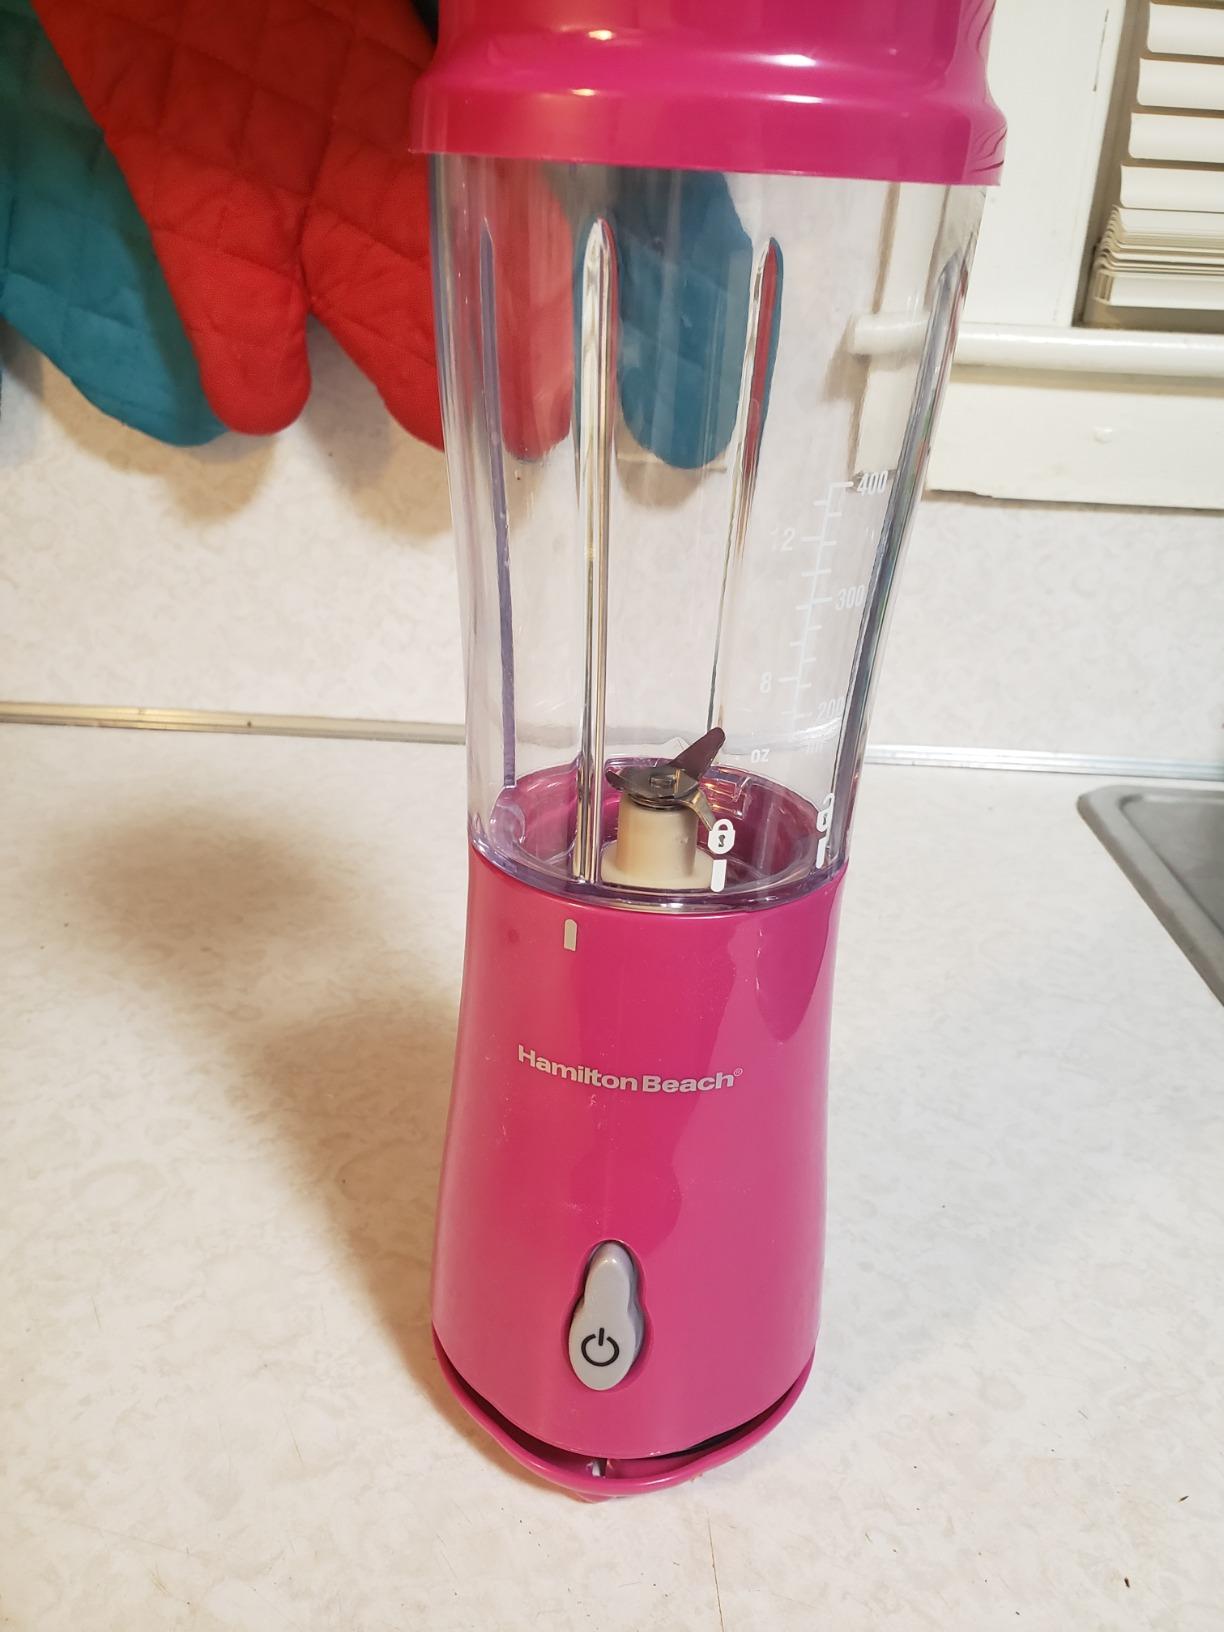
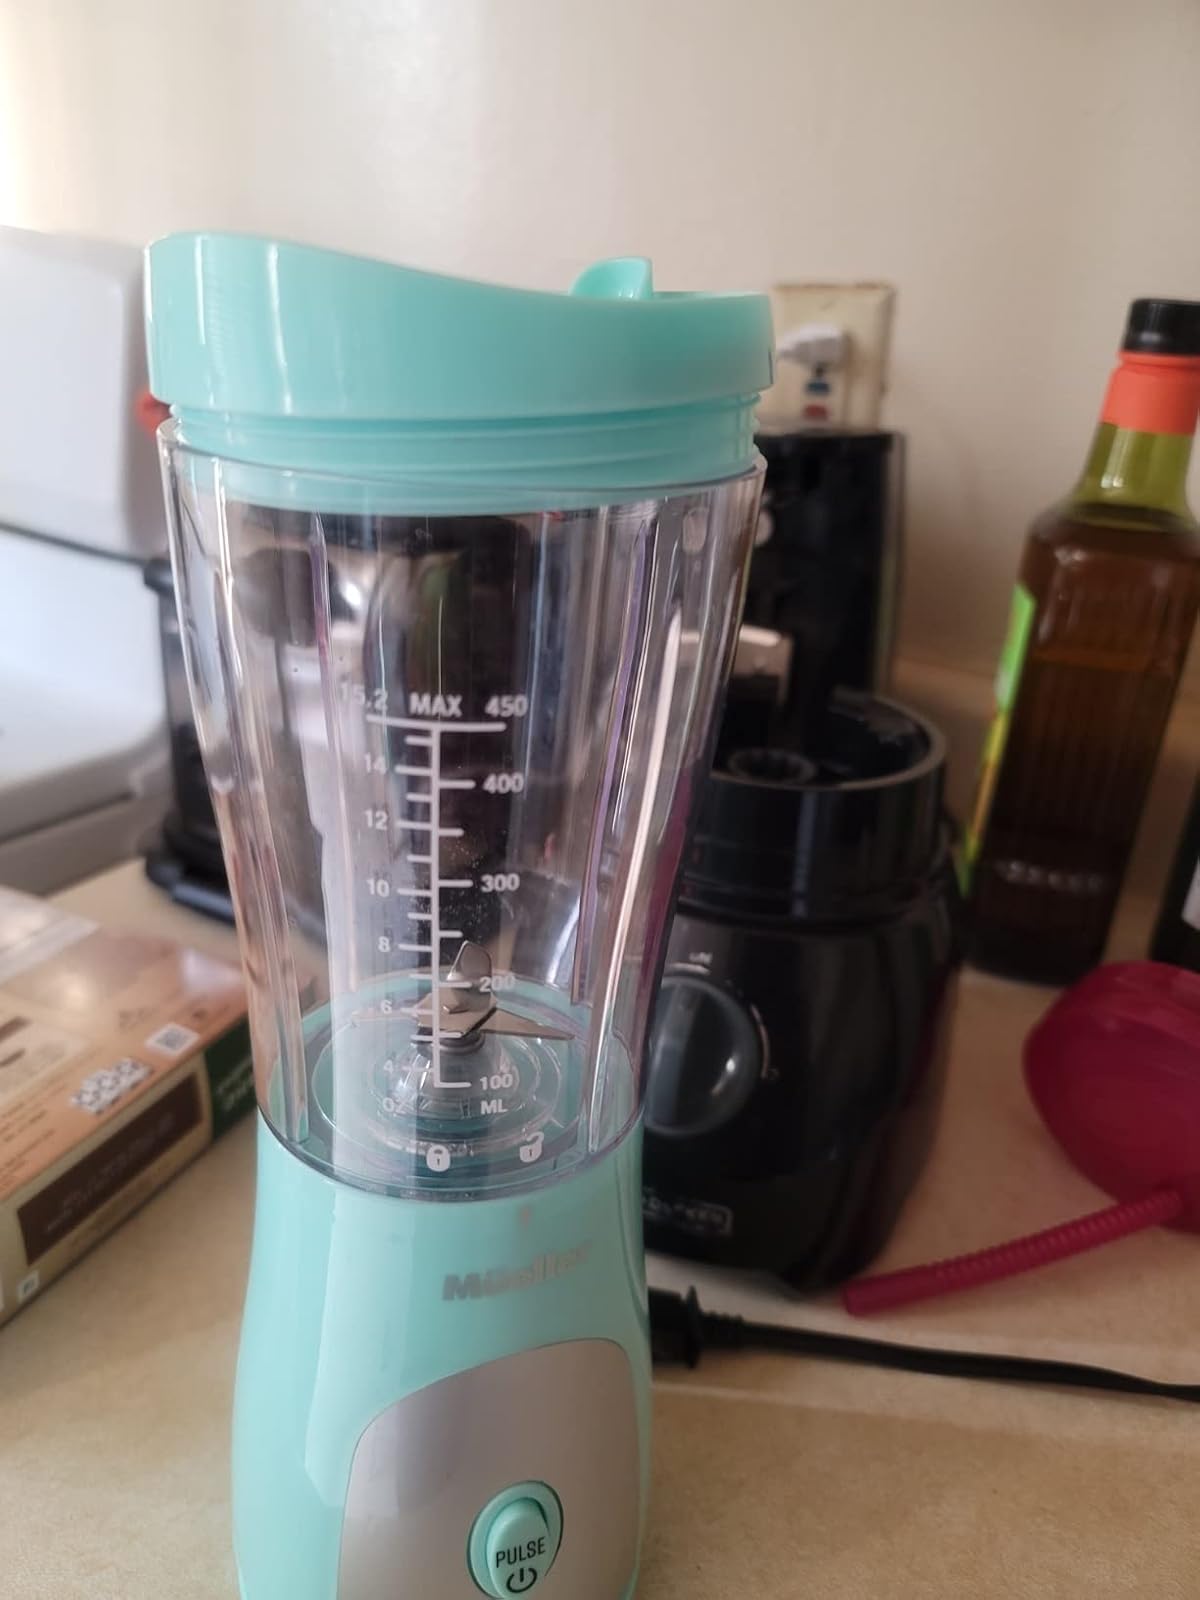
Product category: items_blender
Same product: no